Chicken with Plums (film)

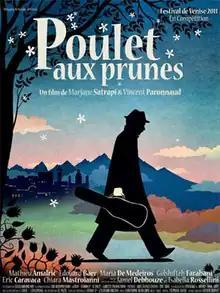
Theatrical release poster

Chicken with Plums is a 2011 internationally co-produced comedy drama film directed by Marjane Satrapi and Vincent Paronnaud. It is based on Satrapi's graphic novel of the same name. The film premiered in competition at the 68th Venice International Film Festival on 3 September 2011. It was released in France on 26 October through Le Pacte.